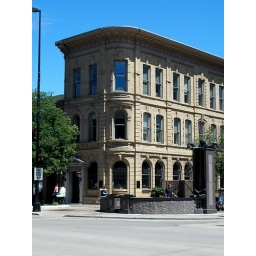
A cool old bank building across the street from the captial building in Madison.